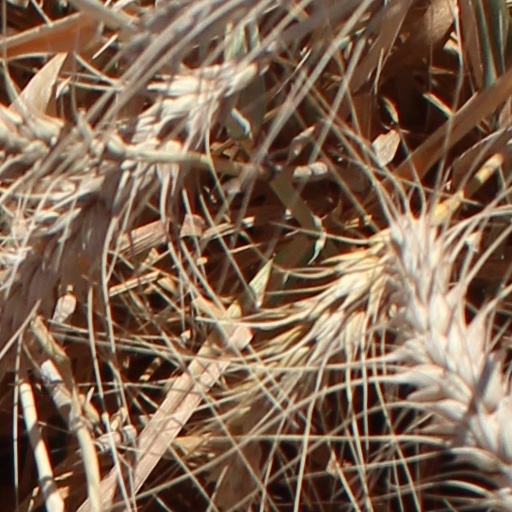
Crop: wheat